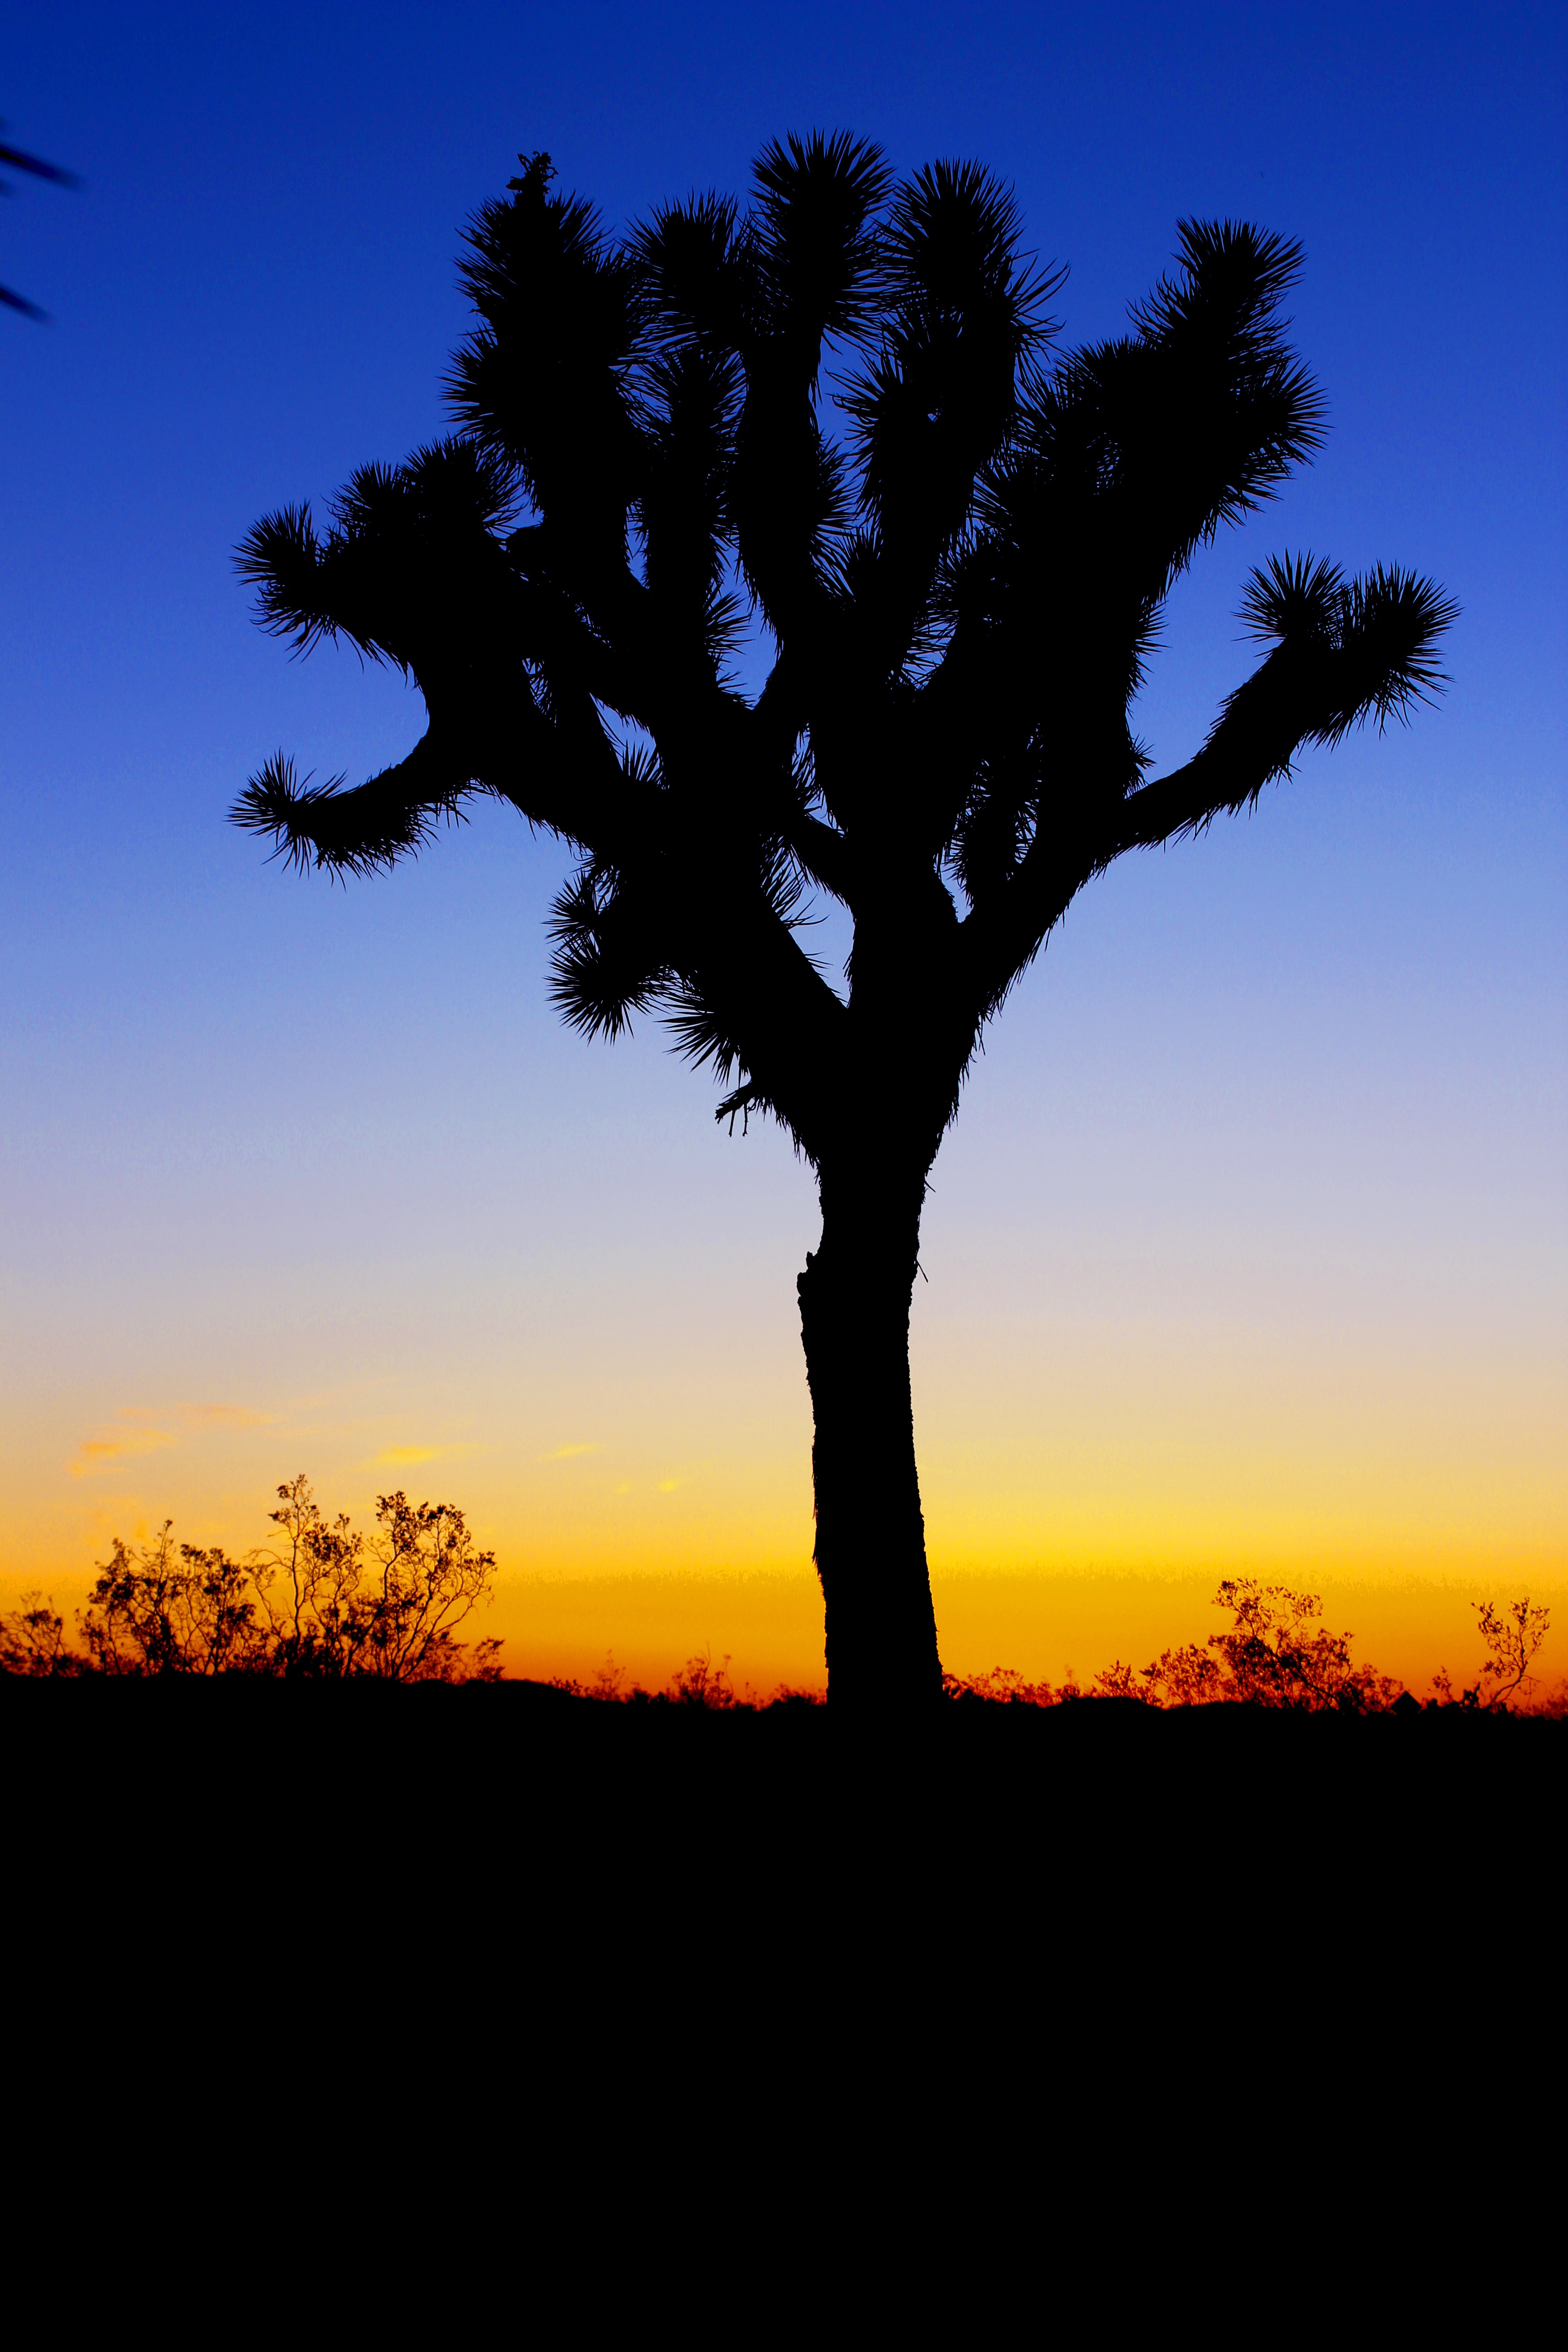
tree, nature, horizon, branch, silhouette, plant, sky, sunrise, sunset, field, prairie, sunlight, morning, dawn, dusk, evening, savanna, plain, afterglow, woody plant, arecales